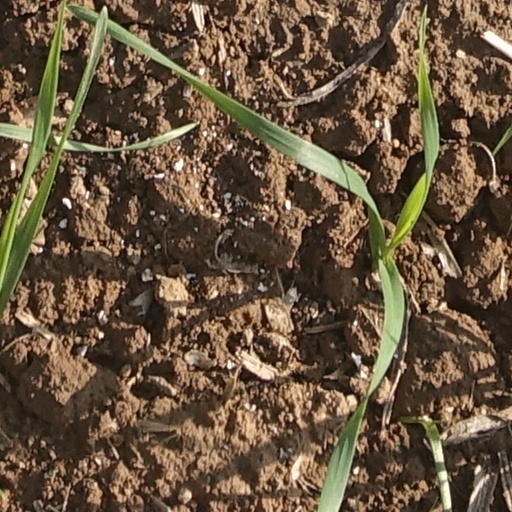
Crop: wheat